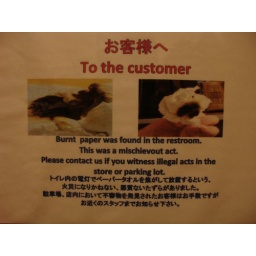
Yeah, if I see someone trying to burn paper in the bathroom I'll let you know!